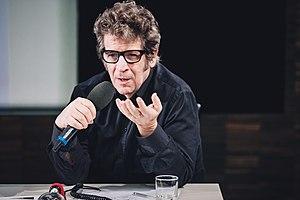
Robert Longo, né le 7 janvier 1953 à New York, est un artiste contemporain américain, peintre et sculpteur.